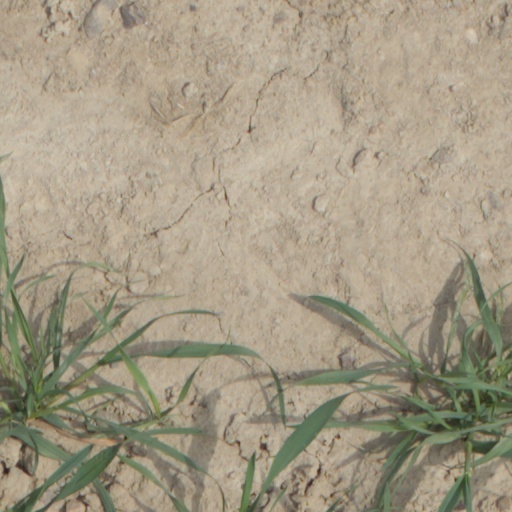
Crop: wheat